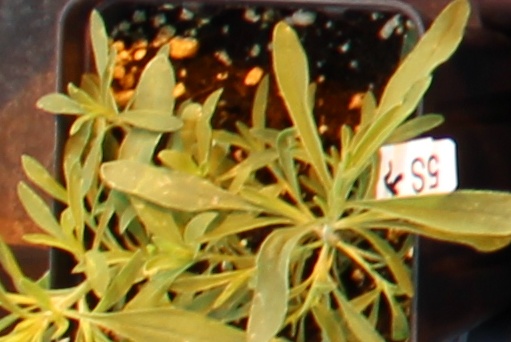
Label: Kochia